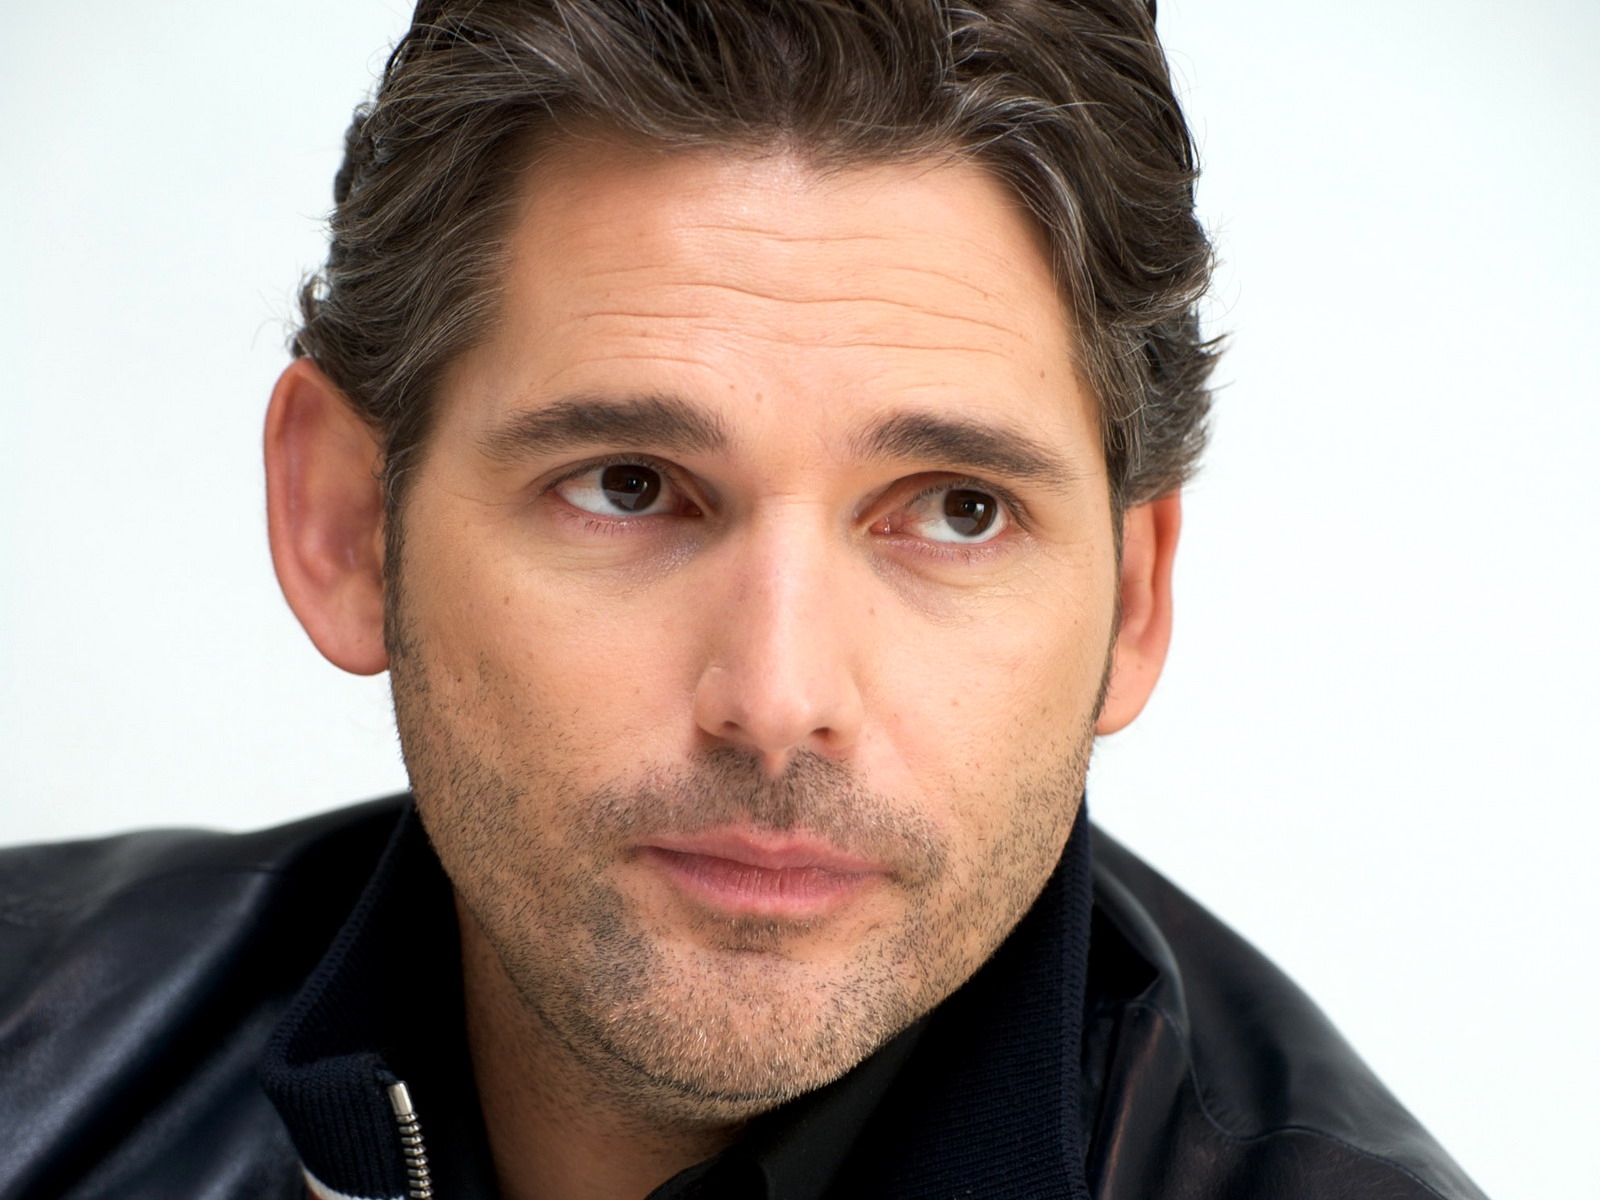
Portrait style: Real Portrait